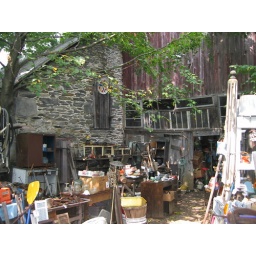
Totem Pole Playhouse, Lincoln Highway, PAAmericana at its best.Note gorgeous stone in barn construction.